Greenock stowaways

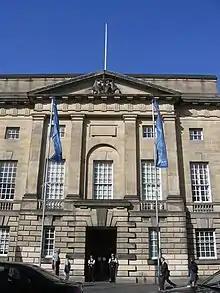
The High Court of Justiciary in Parliament House, Edinburgh, where Watt and Kerr were tried in November 1868

Captain Watt and first mate Kerr were tried at the High Court of Justiciary. They appeared before Lord Justice Clerk George Patton in Edinburgh on 23 November. The trial was to last three days; they had already spent four months in custody.